Kuunajuk

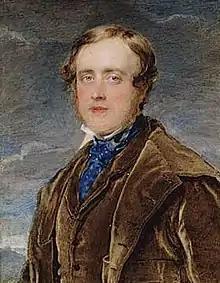
Edward Ellice, Jr.

Kuunajuk formerly Ellice River, for Edward Ellice, Jr., is a waterway in the Kitikmeot Region of Nunavut, Canada. It rises close to the Back River between Lake Beechey and Pelly Lake, and flows northward into the Queen Maud Gulf. Its mouth opens between Campbell Bay and Gernon Bay. The land between the river and Sherman Inlet is generally flat and marshy. Muskox and barren-ground caribou frequent the area.